Grand Circus Park Historic District

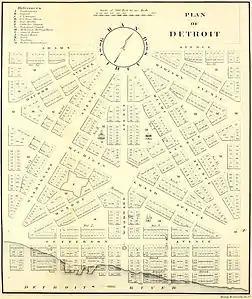
Augustus Woodward's plan for Detroit's baroque styled radial avenues and Grand Circus Park

A part of Augustus Woodward's plan to rebuild the city after the fire of 1805, the city established the park in 1850. Woodward's original plan called for the park to be a full circle, but after construction began, property owners north of Adams Street were reluctant to sell due to rising land values. The Detroit Opera House overlooks the eastern edge of the park and the grounds include statuary and large fountains. Near this historic site, General George Armstrong Custer delivered a eulogy for thousands gathered to mourn the death of President Abraham Lincoln. Architect Henry Bacon designed the "Russell Alger Memorial Fountain" (1921) in Grand Circus Park. Bacon's other projects include the "Lincoln Memorial" (1915–1922) in Washington, D.C. The fountain contains a classic Roman figure symbolizing Michigan by American sculptor Daniel French who sculpted the figure of Lincoln for the Memorial.